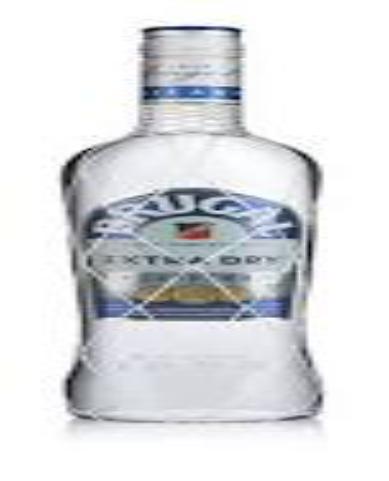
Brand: Brugal
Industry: Food